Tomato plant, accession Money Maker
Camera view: bottom (45 deg); turntable rotation: 120 degrees
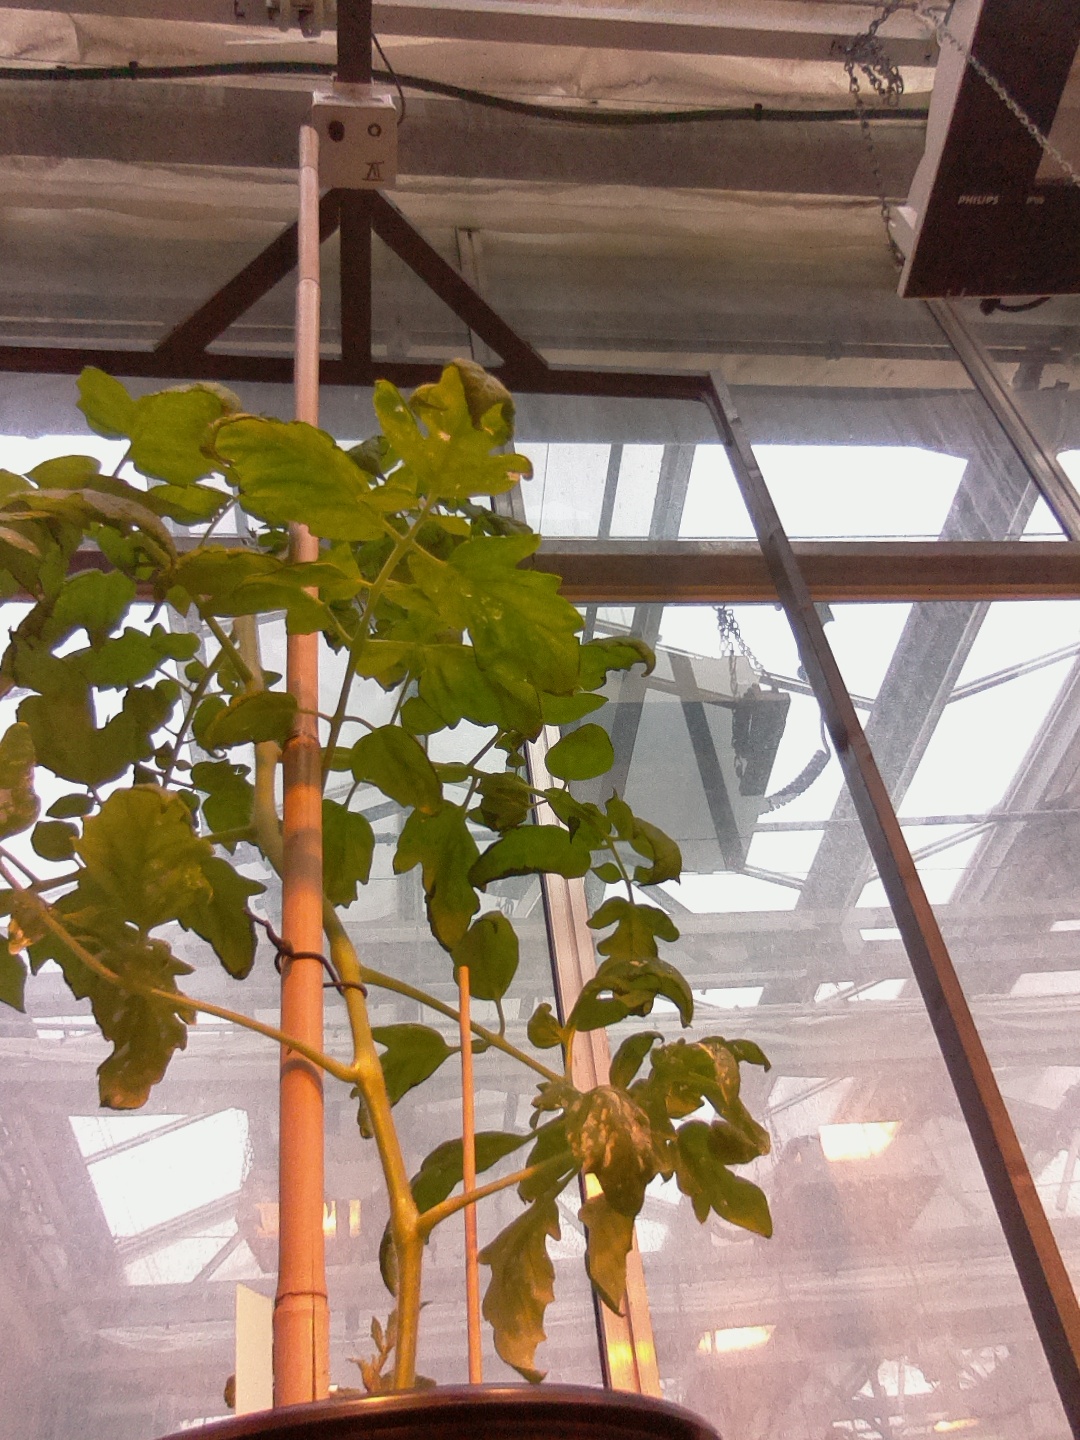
BBCH growth stage 53: 3 inflorescences visible